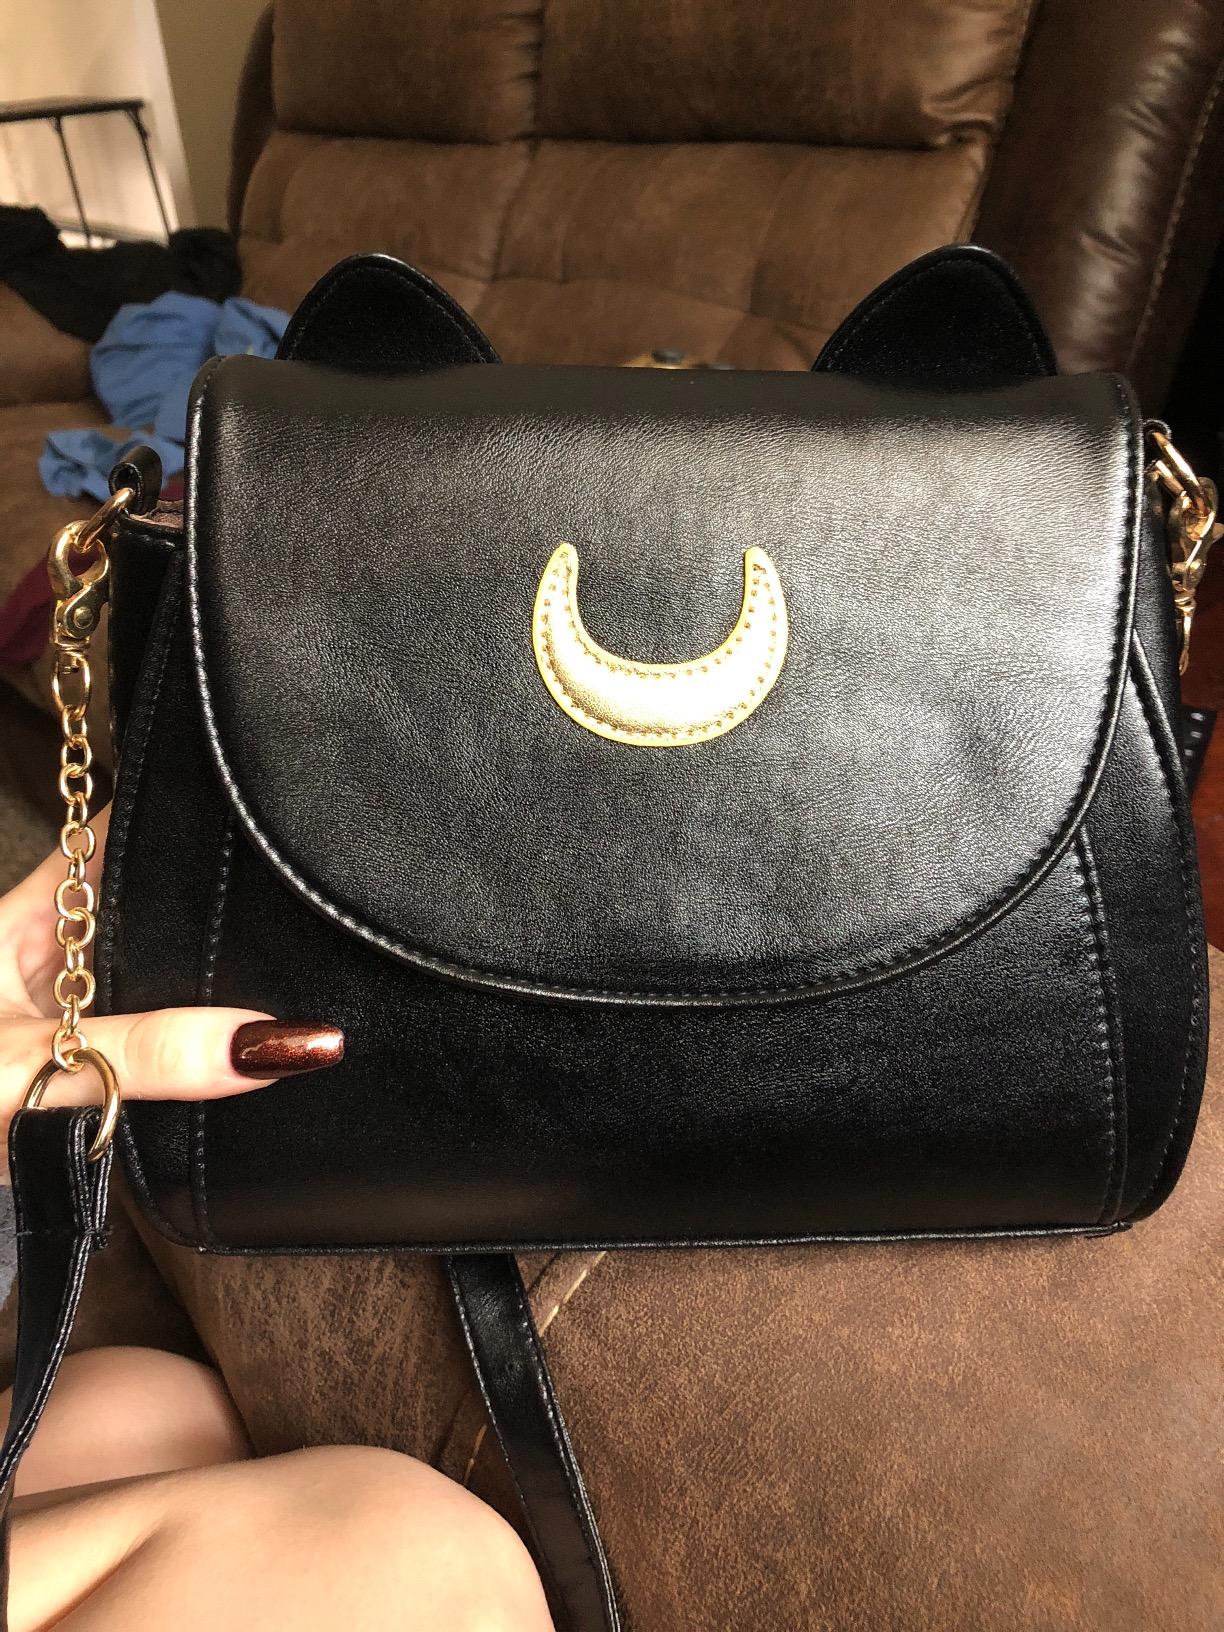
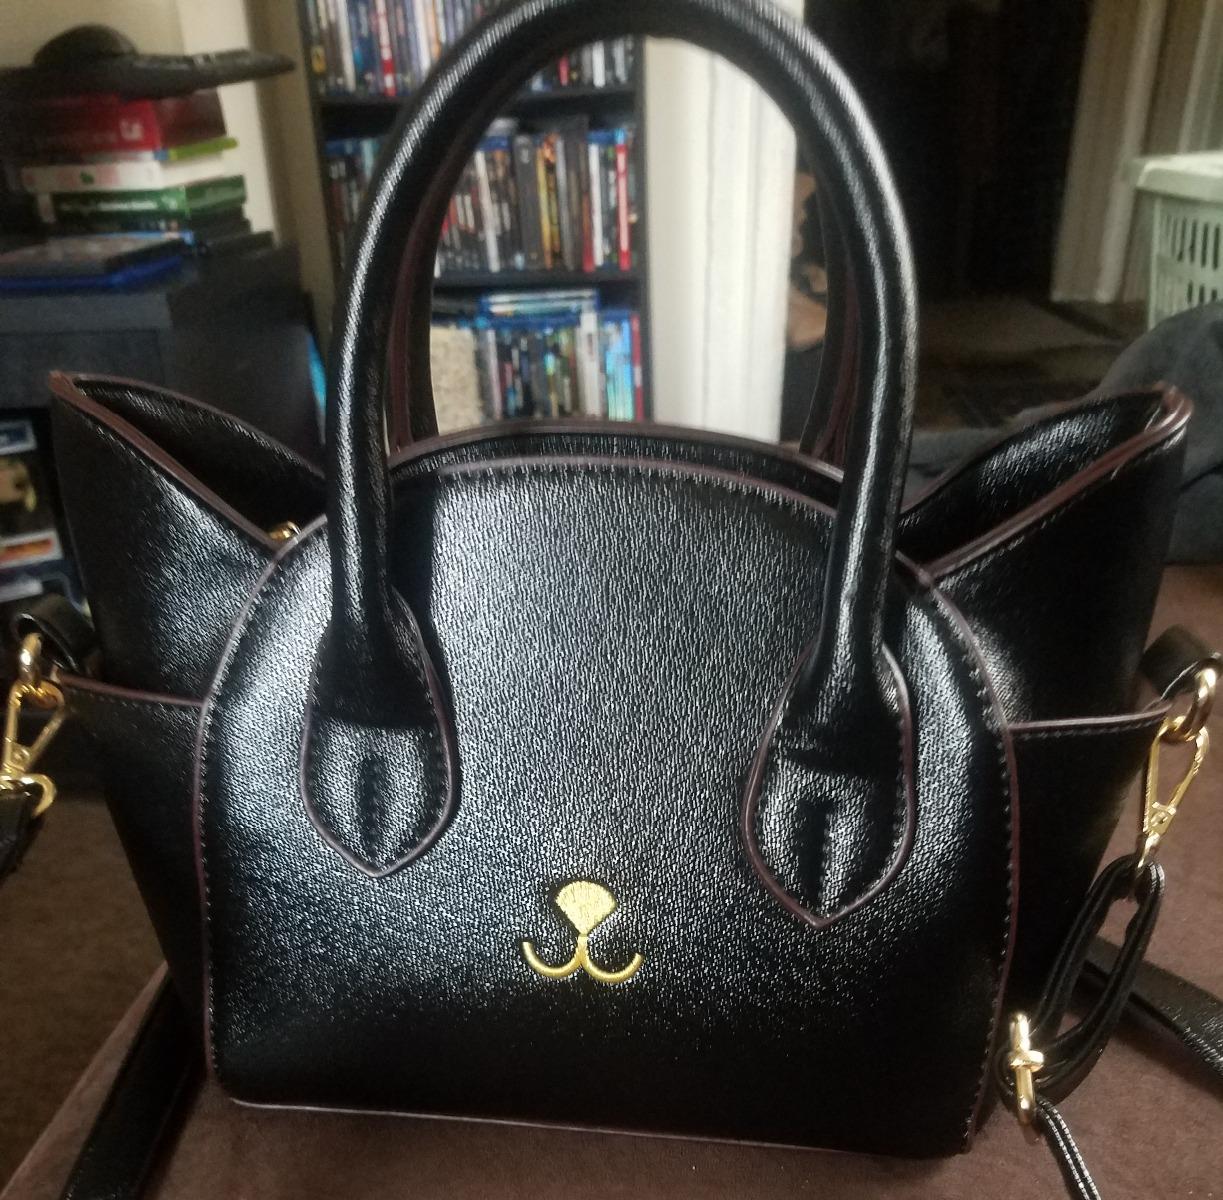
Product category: accessories_handbag
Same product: no